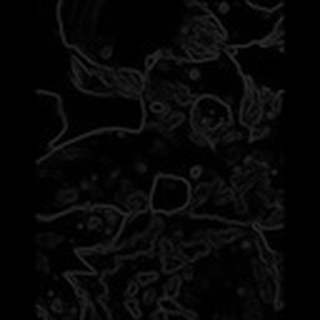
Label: cotton_target_spot